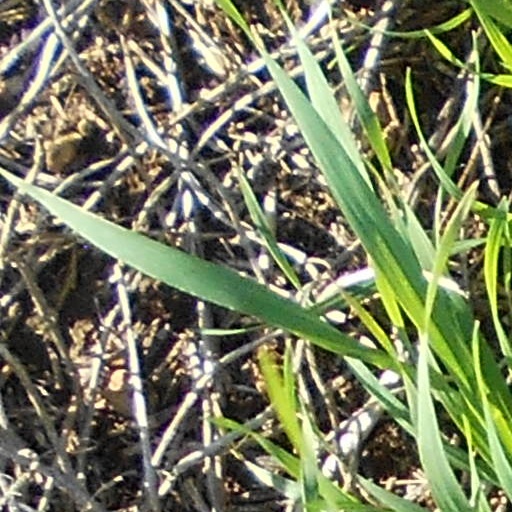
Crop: wheat